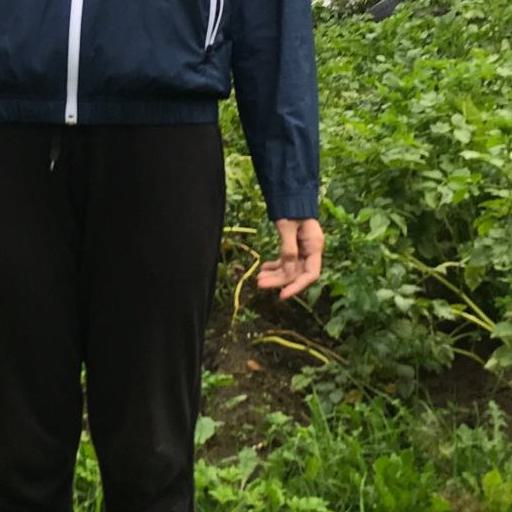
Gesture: no_gesture